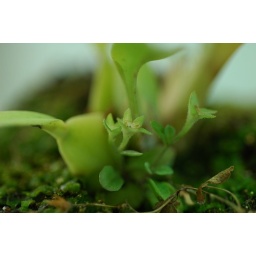
It's my baby plant living beside my bedroom balcony.